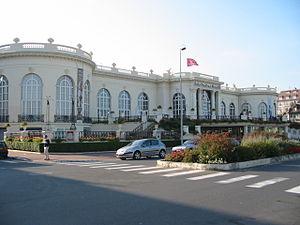
Deauville est une commune française du département du Calvados, en Normandie, peuplée de 3 604 habitants.
Le Casino de Deauville est un casino de style classique à Deauville en Normandie. Fondé en 1912, il appartient au Groupe Lucien Barrière.